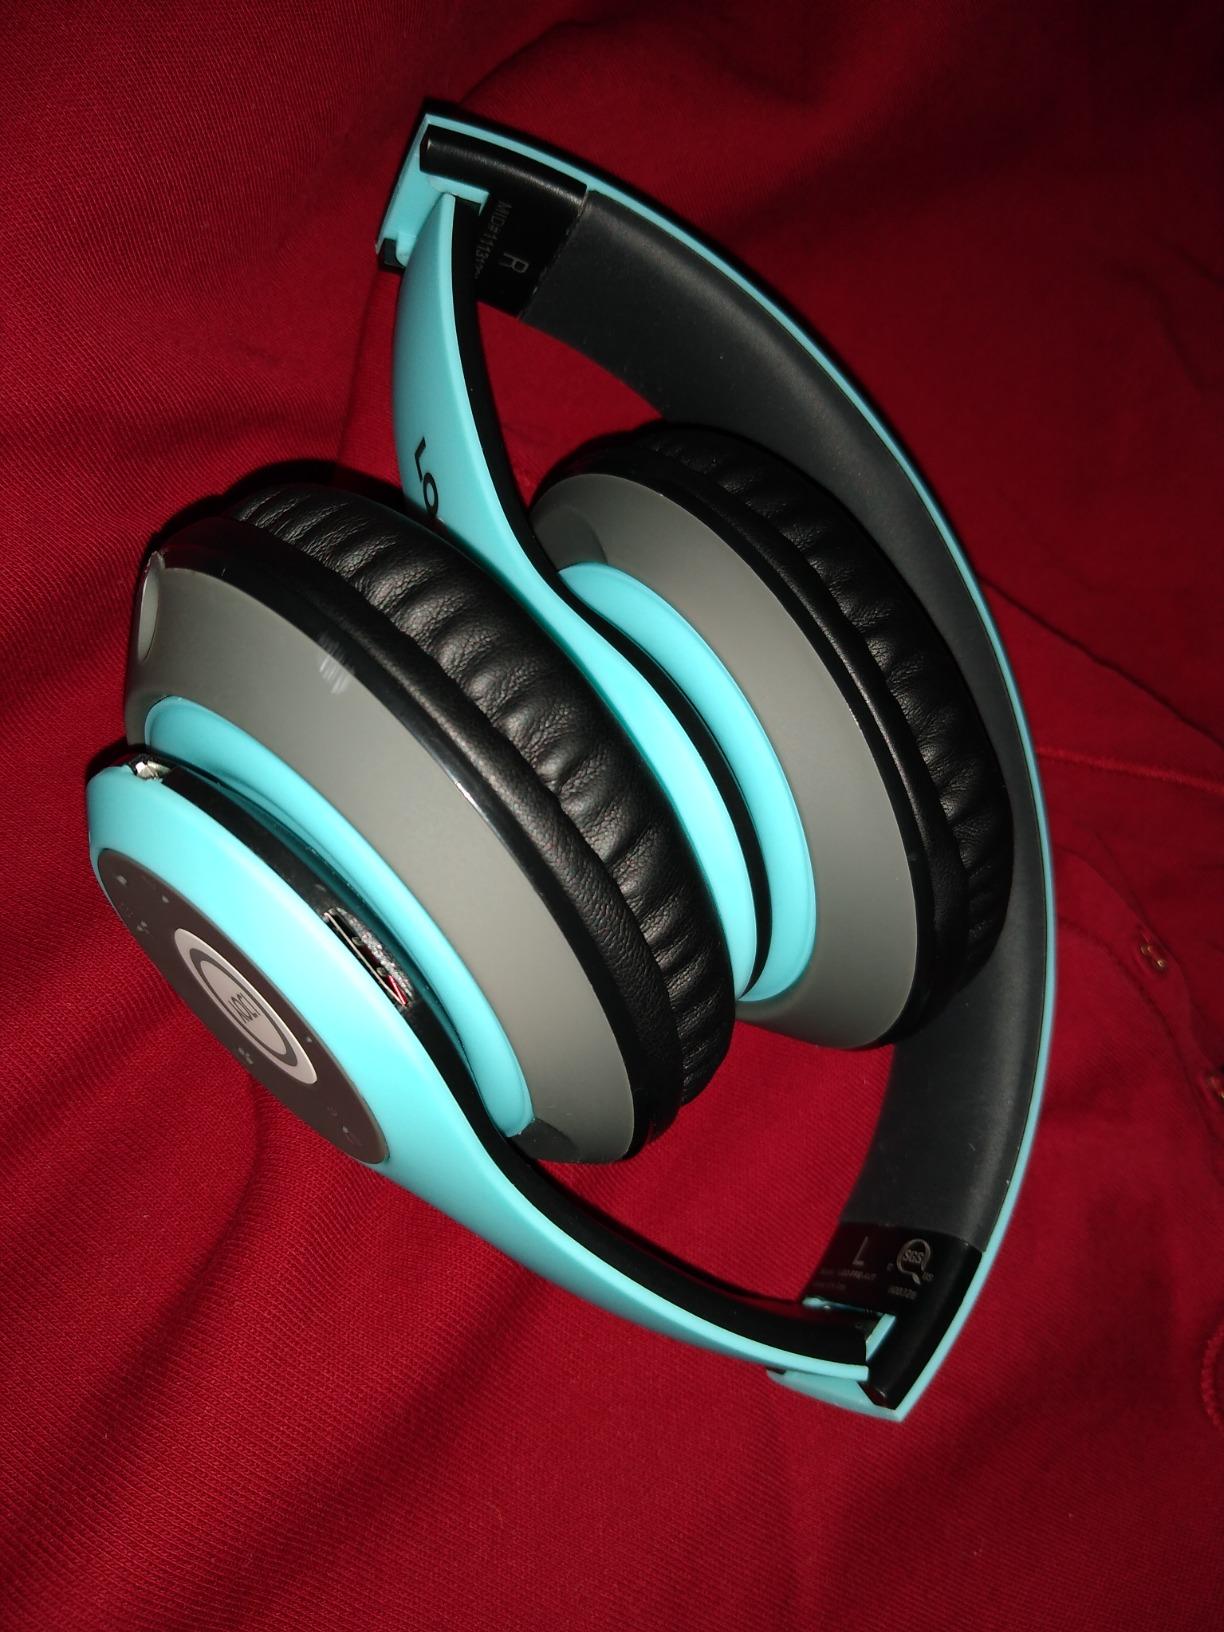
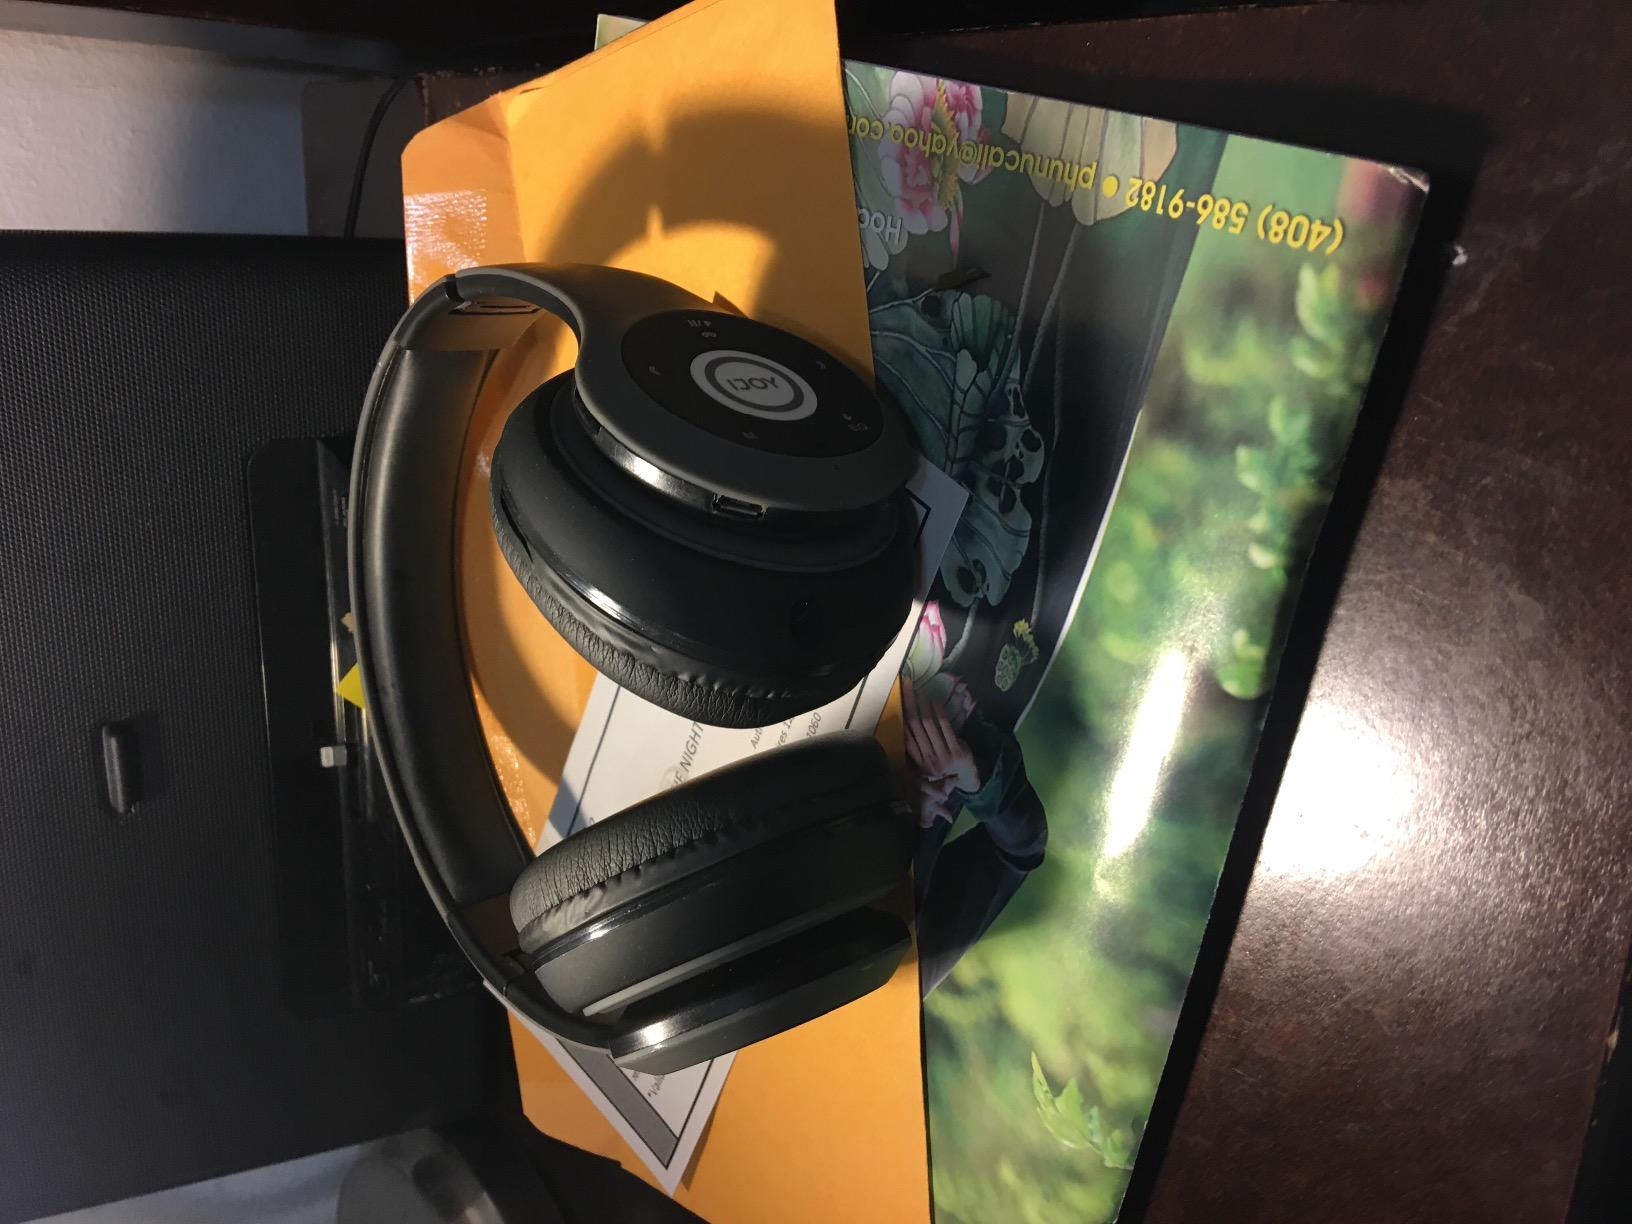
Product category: headphones
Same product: no